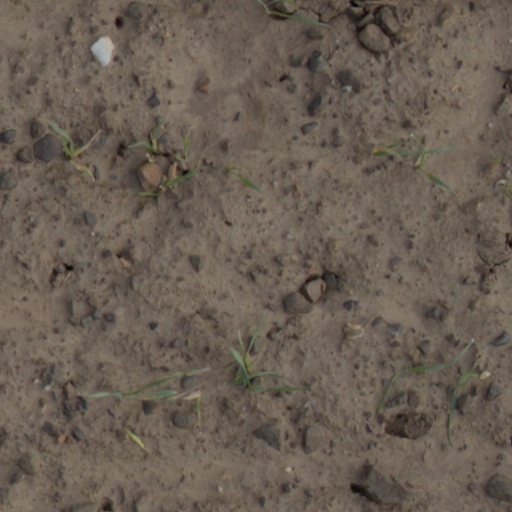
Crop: wheat